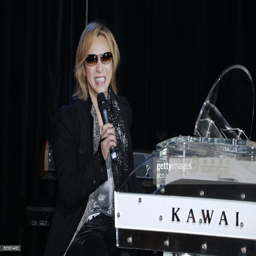
heavy metal artist , leader , attends the press conference of his concert .